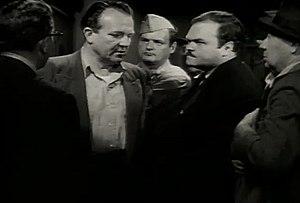
Bruno VeSota est un acteur, réalisateur, producteur et scénariste américain né le 25 mars 1922 à Chicago, Illinois, décédé le 24 septembre 1976 à Culver City.
Hugh Sanders est un acteur américain, né le 13 mars 1911 à East St. Louis, mort le 9 janvier 1966 à Los Angeles.